George J. F. Clarke

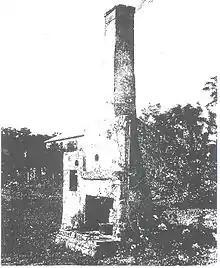
Remains of Honaria Clarke's house on St. Francis and Charlotte Streets in St. Augustine

Clarke was born a British colonial subject in St. Augustine, naturalized as a Spanish citizen, and died an American by the terms of the Adams-Onis Treaty, which ceded the Floridas to the United States. He was the youngest son of an English father, Thomas Clarke Sr., and an Irish mother, Honoria Cummings, who were among the earliest British settlers of British East Florida. His baptismal record in the Cathedral Parish of St. Augustine gives his birth date as October 12, 1774.